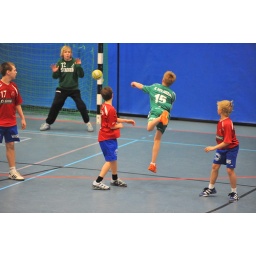
Akilles and Dicken Red played in the finals of the HC Fenix cup for 96-born boys this year.